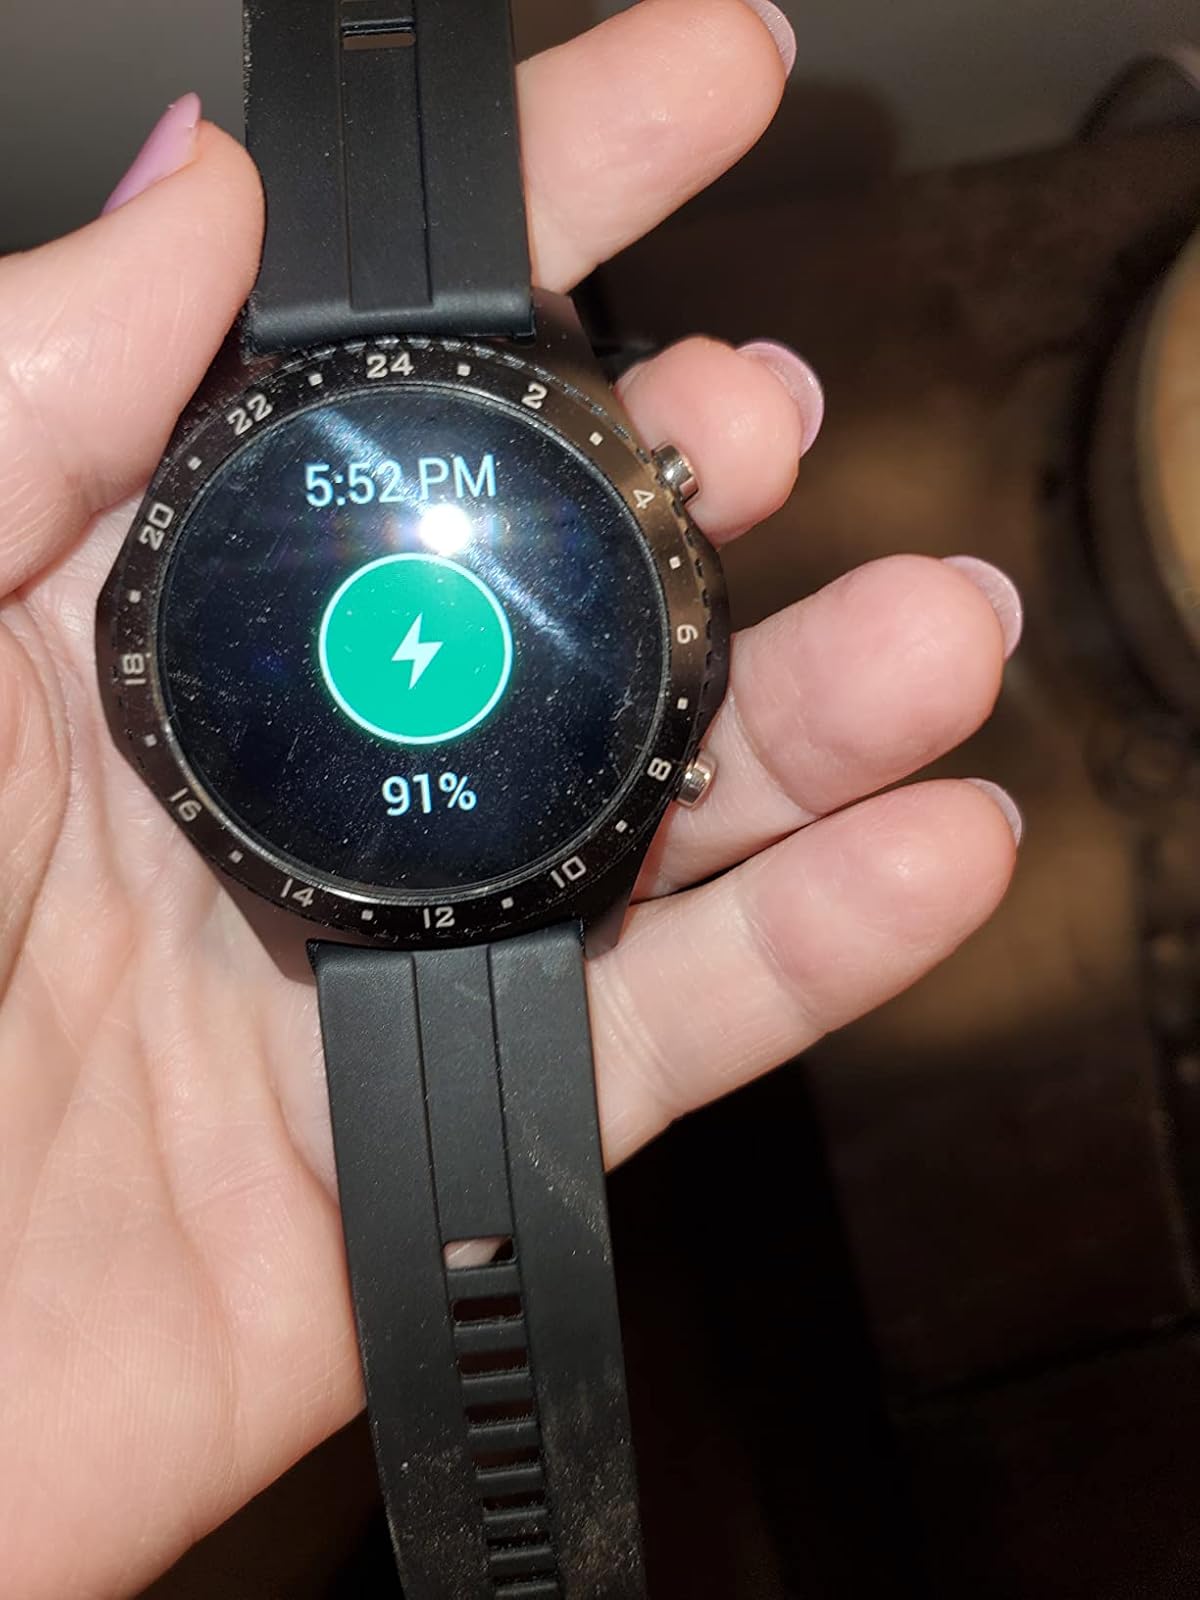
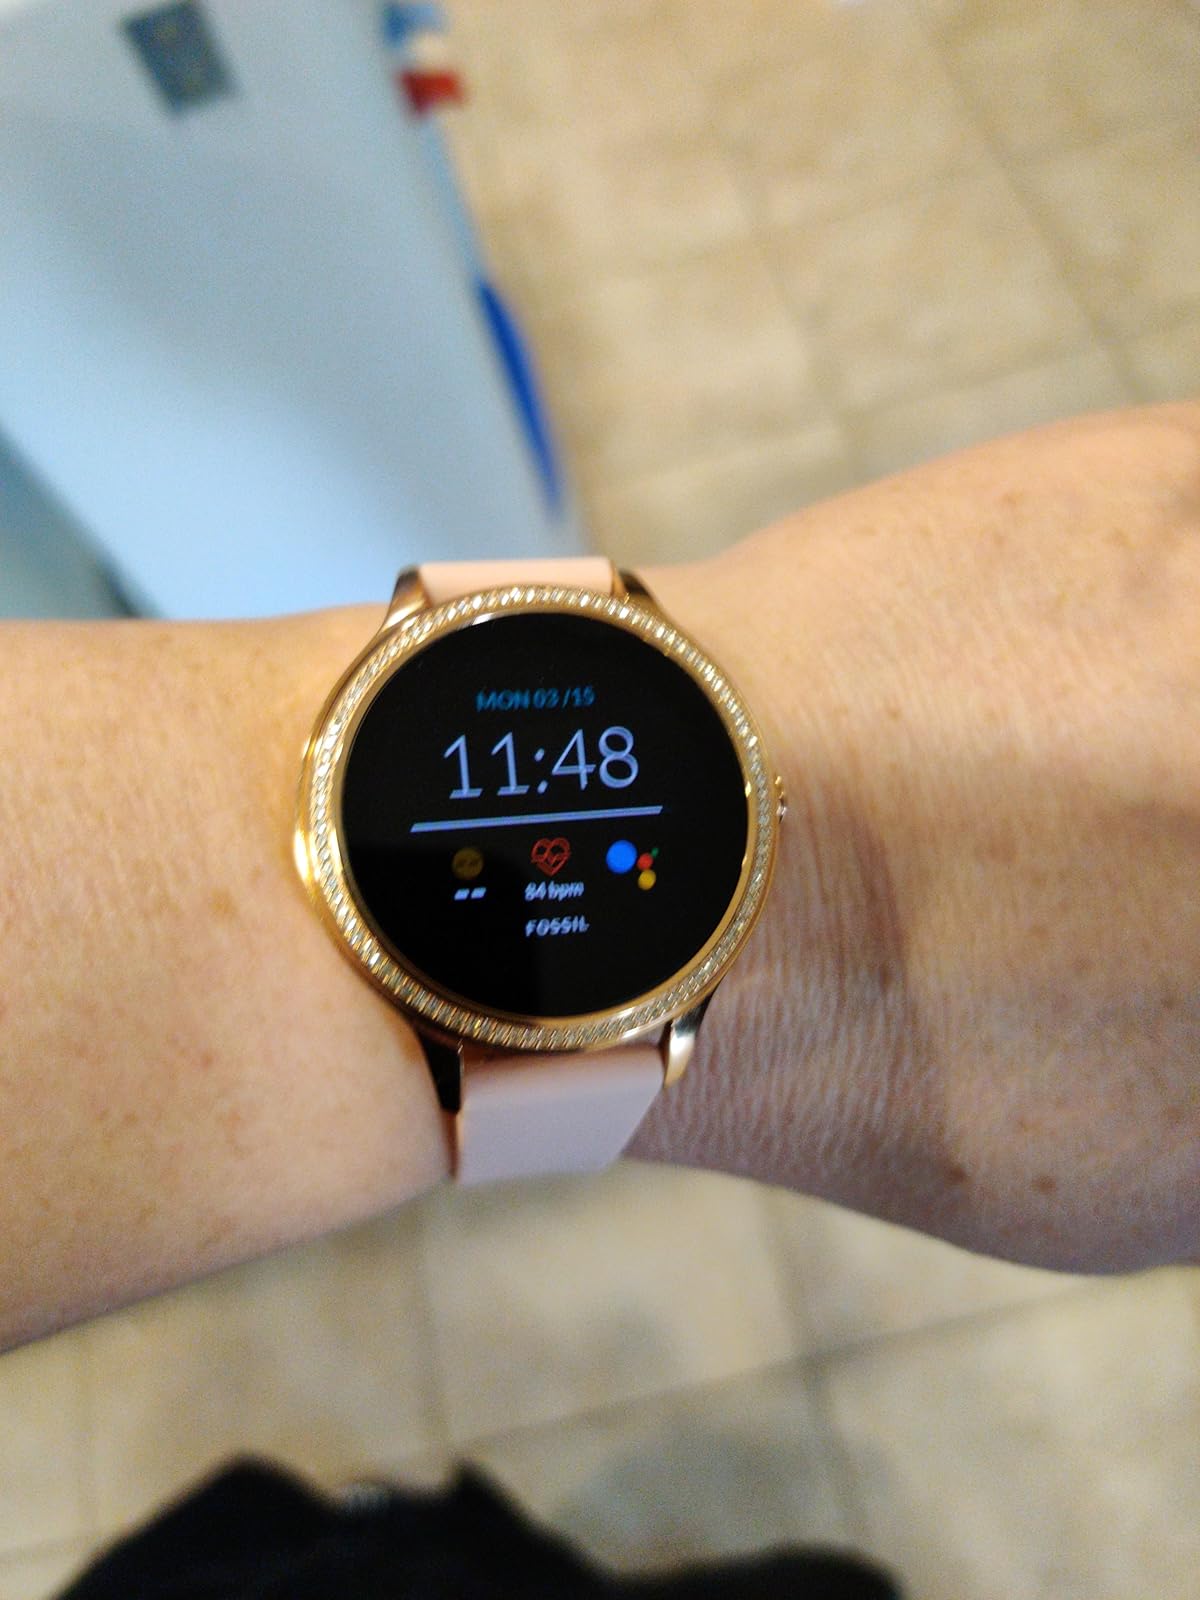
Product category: smartwatch
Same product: no